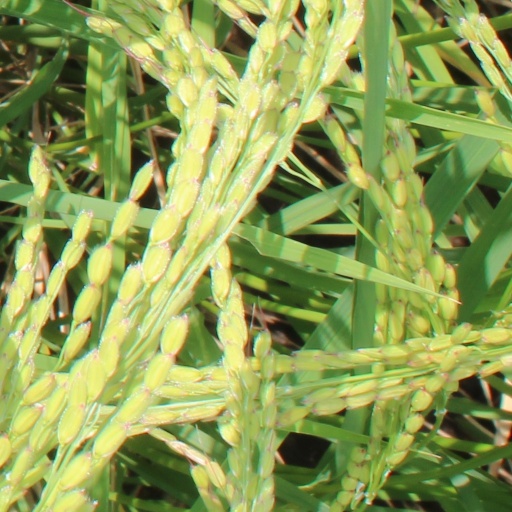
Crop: rice